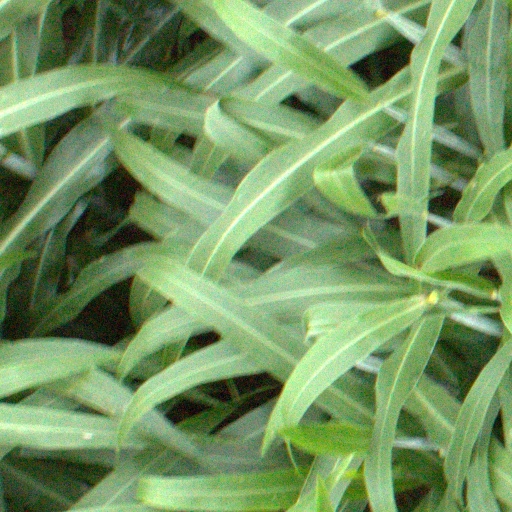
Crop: sorghum